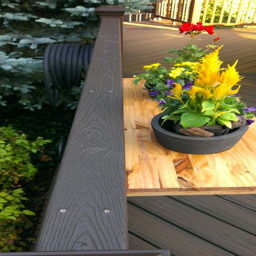
no tools or husbands needed .